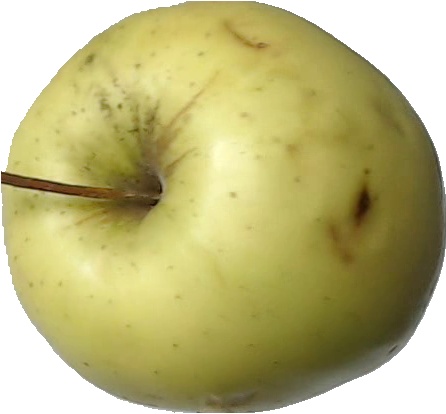
Label: apple_golden_2